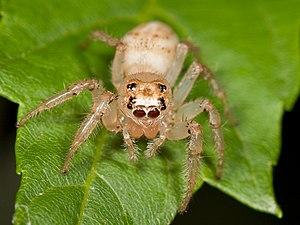
Colonus sylvanus est une espèce d'araignées aranéomorphes de la famille des Salticidae.